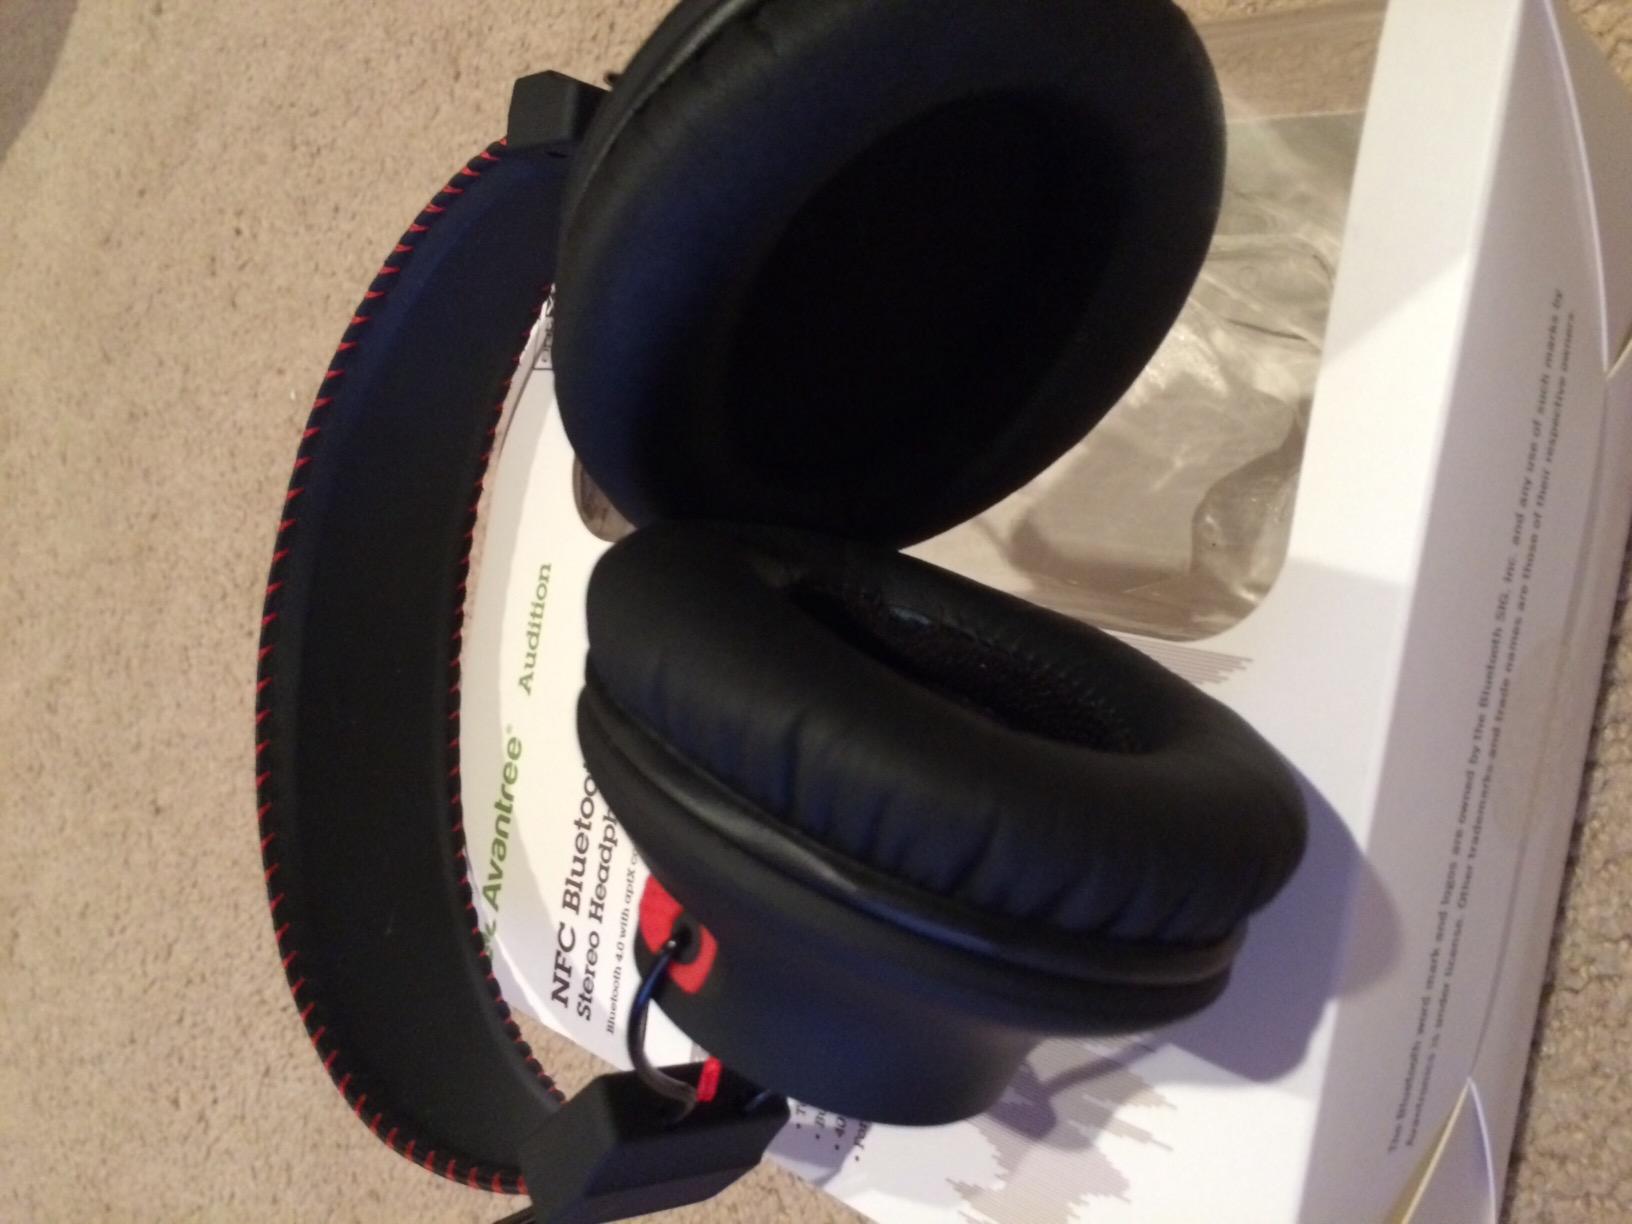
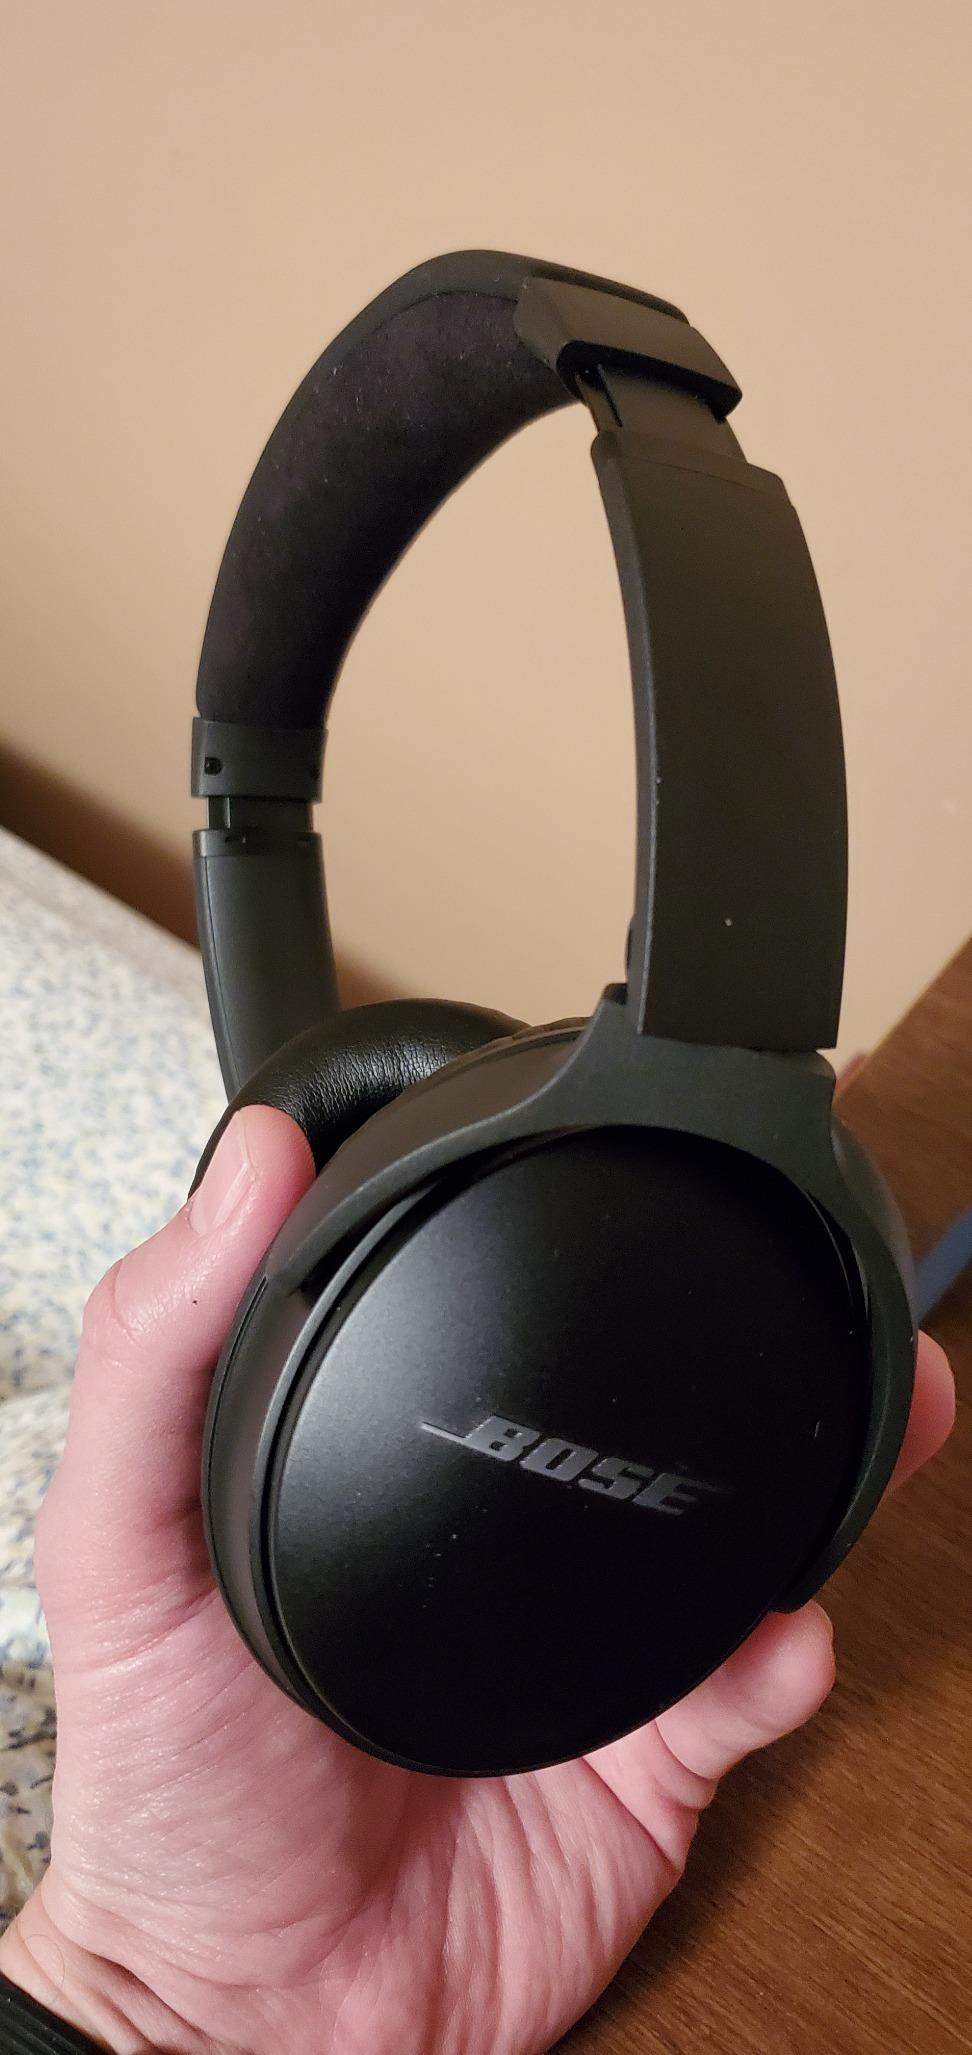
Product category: headphones
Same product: no